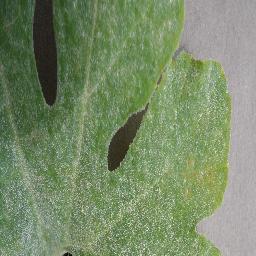
Label: Squash___Powdery_mildew